Mississippi River System

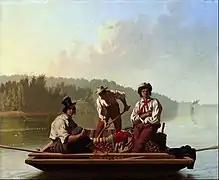
"Boatmen on the Missouri" c. 1846

The Missouri River is a long stream that originates in southwest Montana and flows southeasterly for ; passing through six states before finally entering the Mississippi River at St. Louis. The Missouri River is the longest river on the North American continent. The Missouri River was one of the main routes for the westward expansion of the United States during the 19th century.